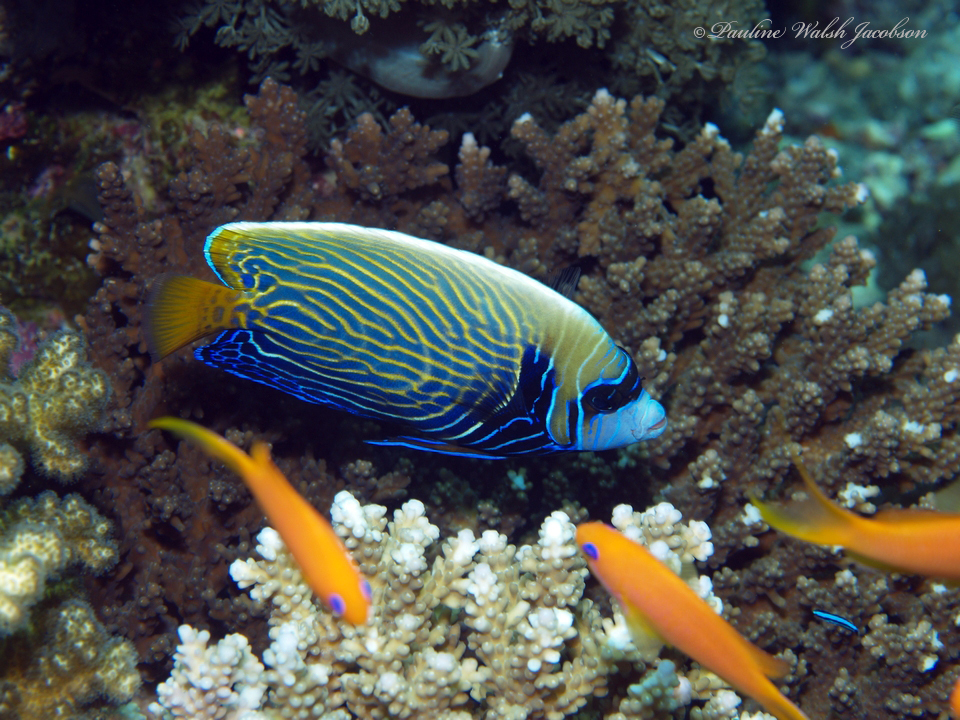
Pomacanthus imperator (Emperor Angelfish)